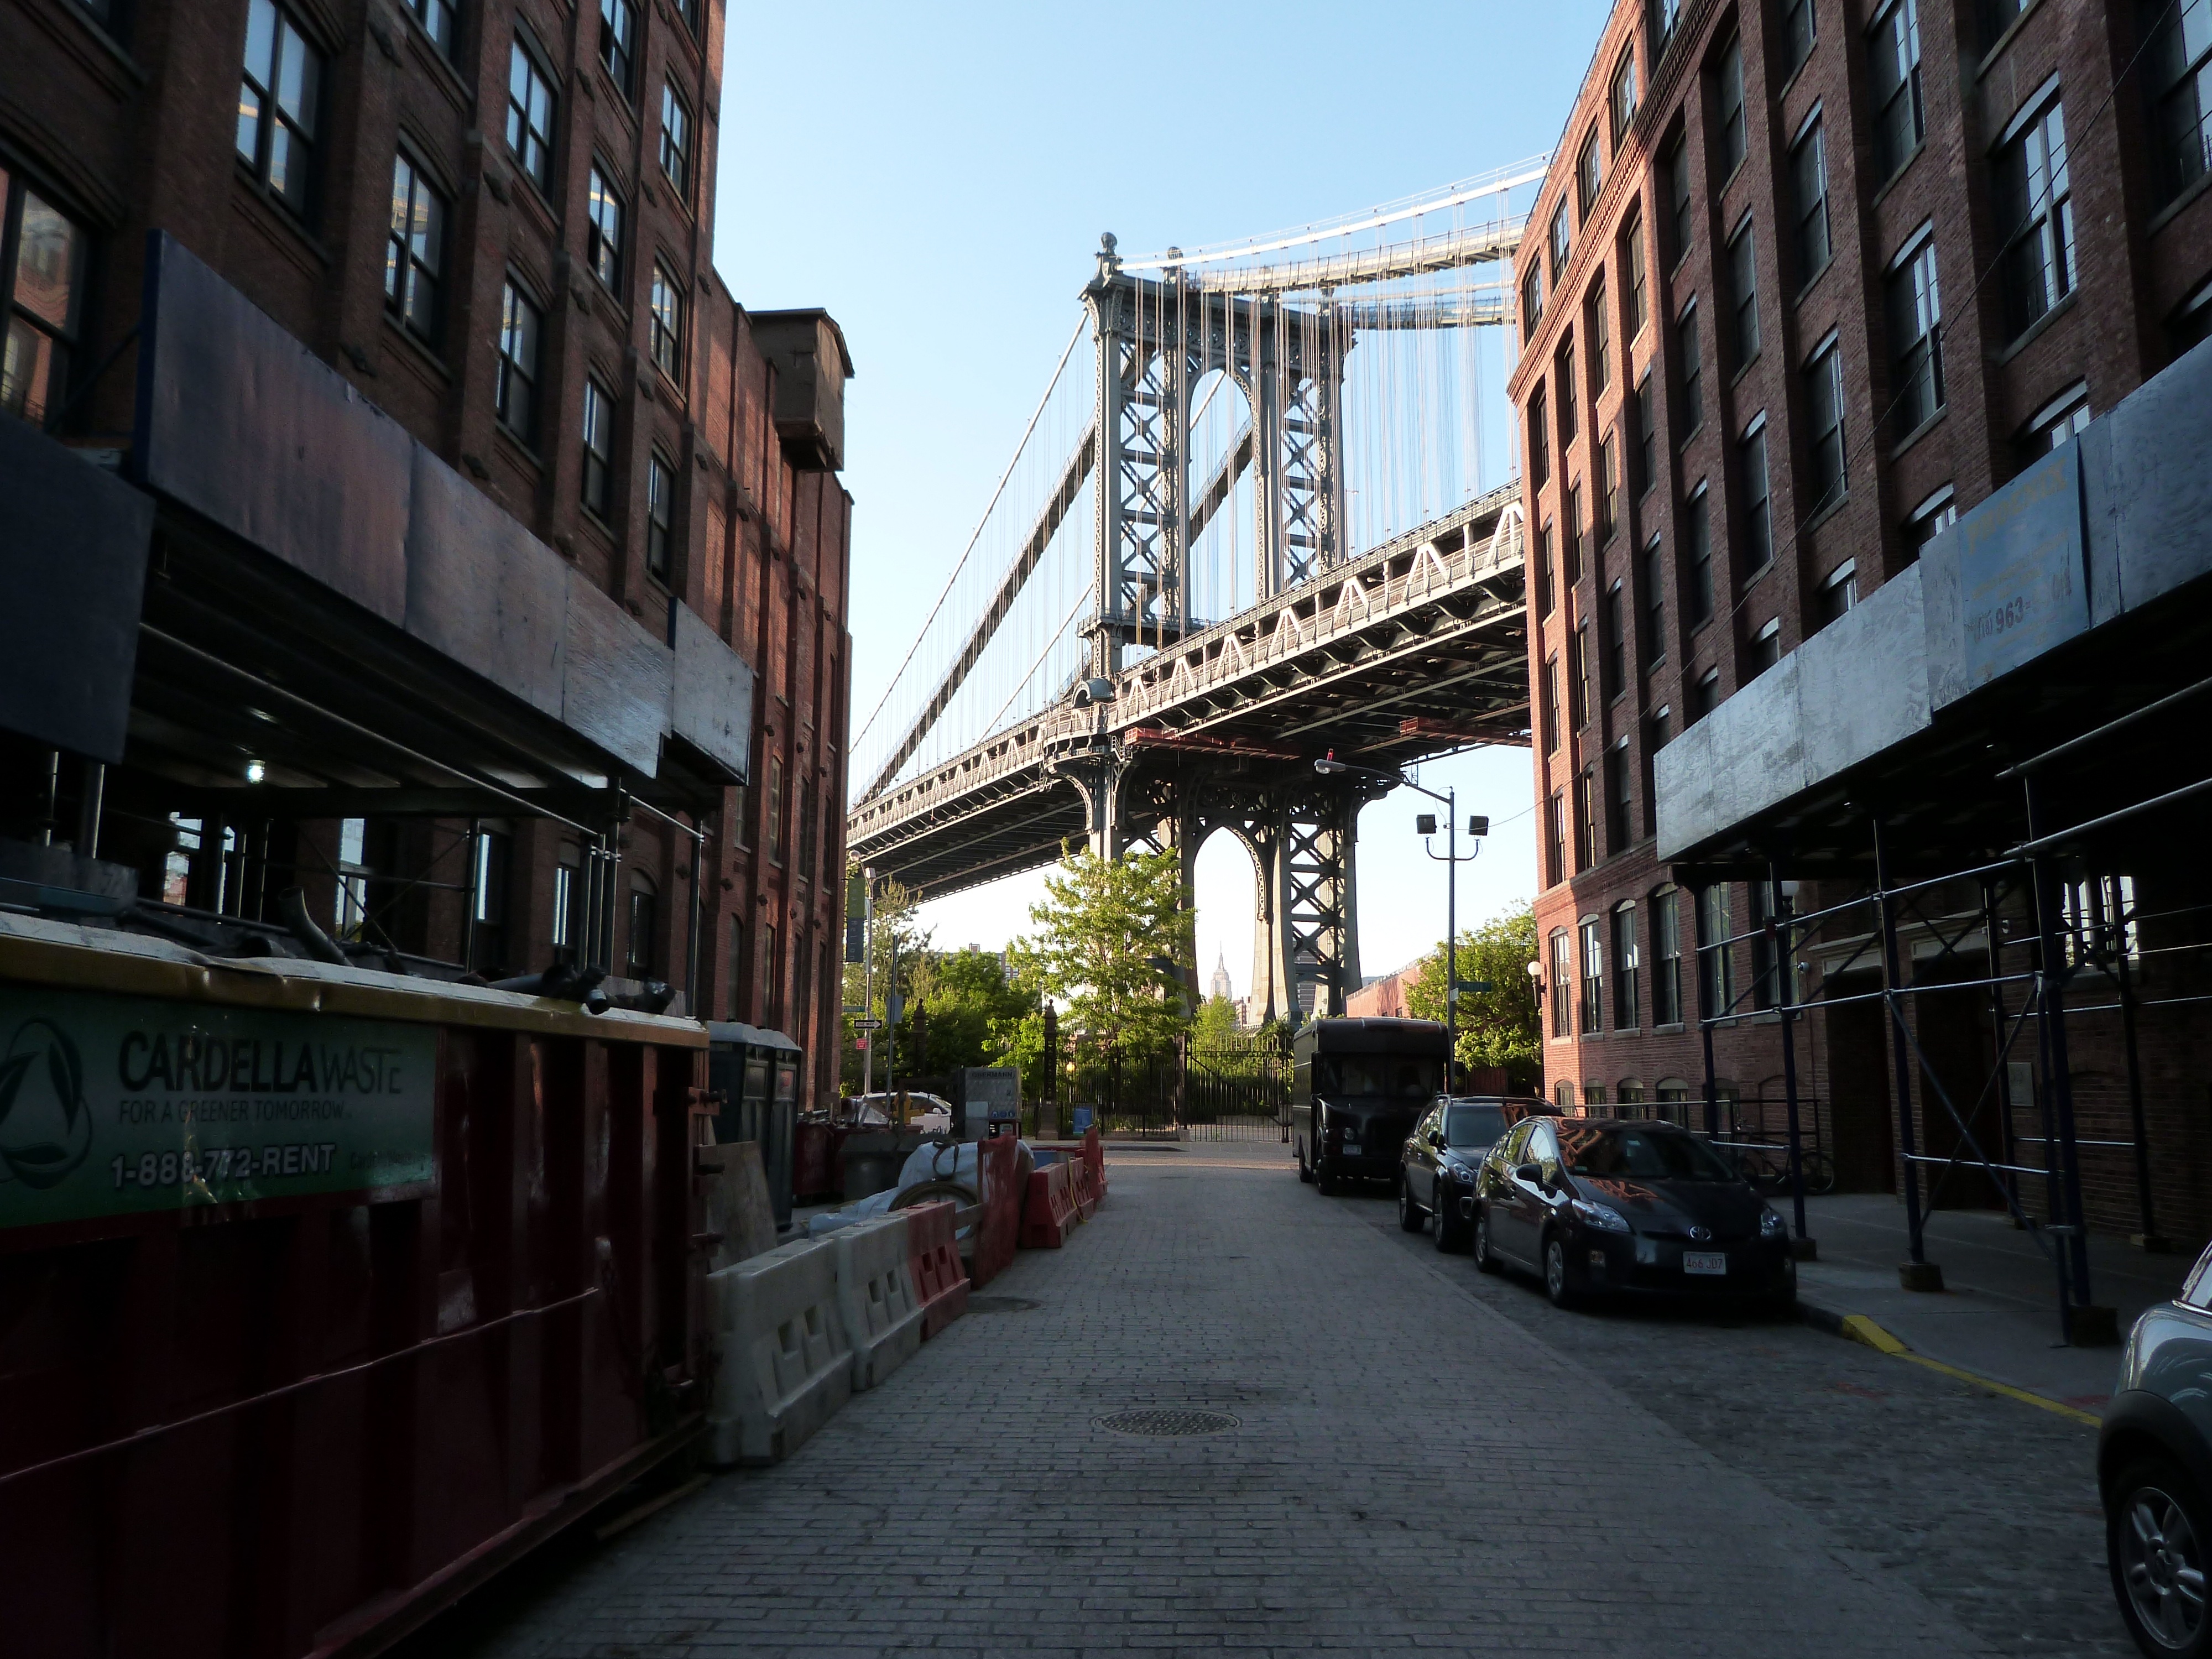
architecture, road, bridge, street, town, alley, city, new york, cityscape, downtown, transport, brooklyn bridge, usa, america, lane, waterway, infrastructure, neighbourhood, urban area, human settlement, nonbuilding structure, until apple